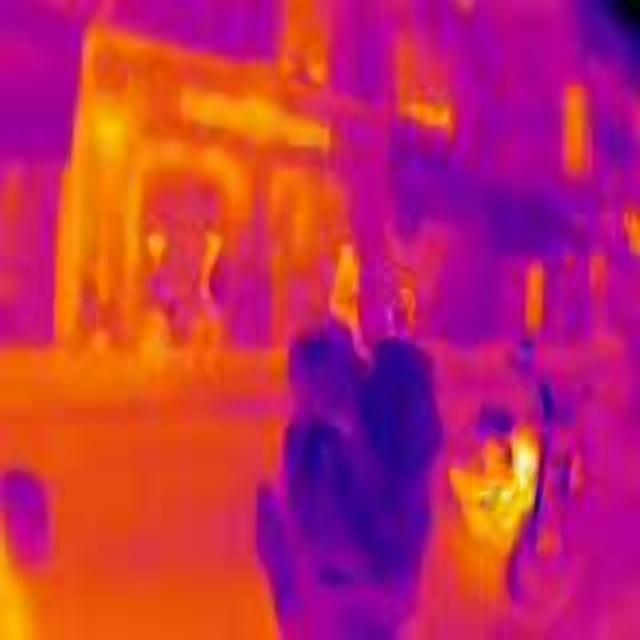
Detected objects:
label: person
label: person
label: person